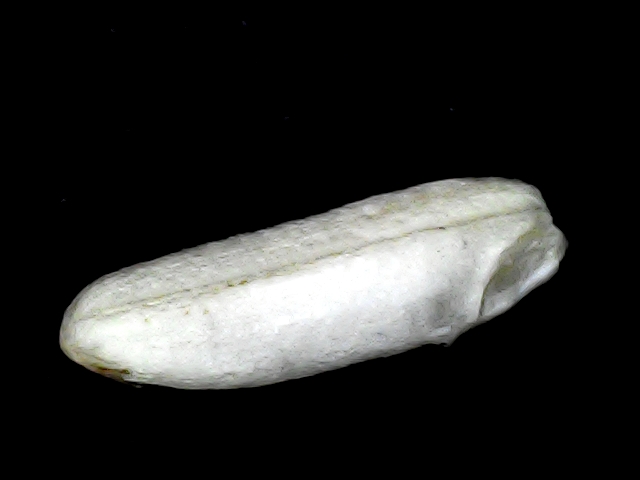
Rice variety: BD75